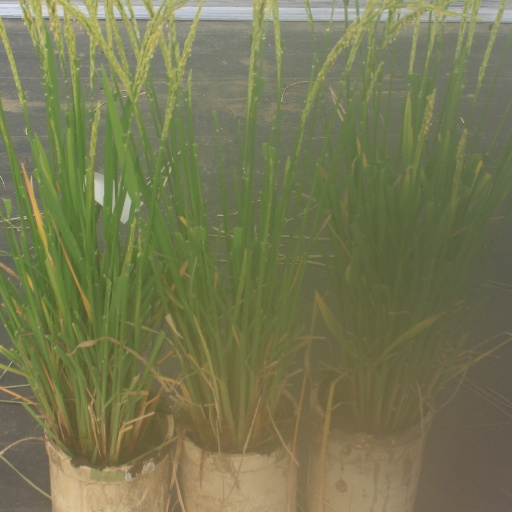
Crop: rice